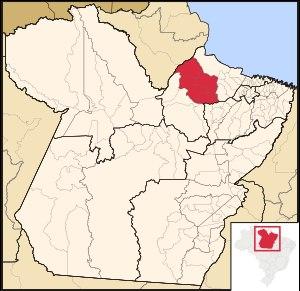
La microrégion de Furos de Breves est l'une des trois microrégions qui subdivisent la mésorégion du Marajó, dans l'État du Pará au Brésil.